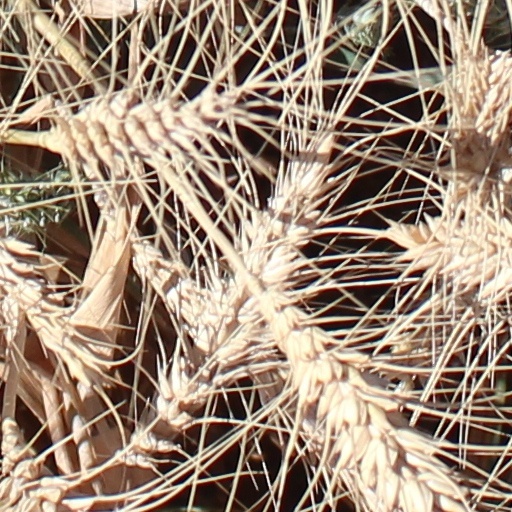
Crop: wheat